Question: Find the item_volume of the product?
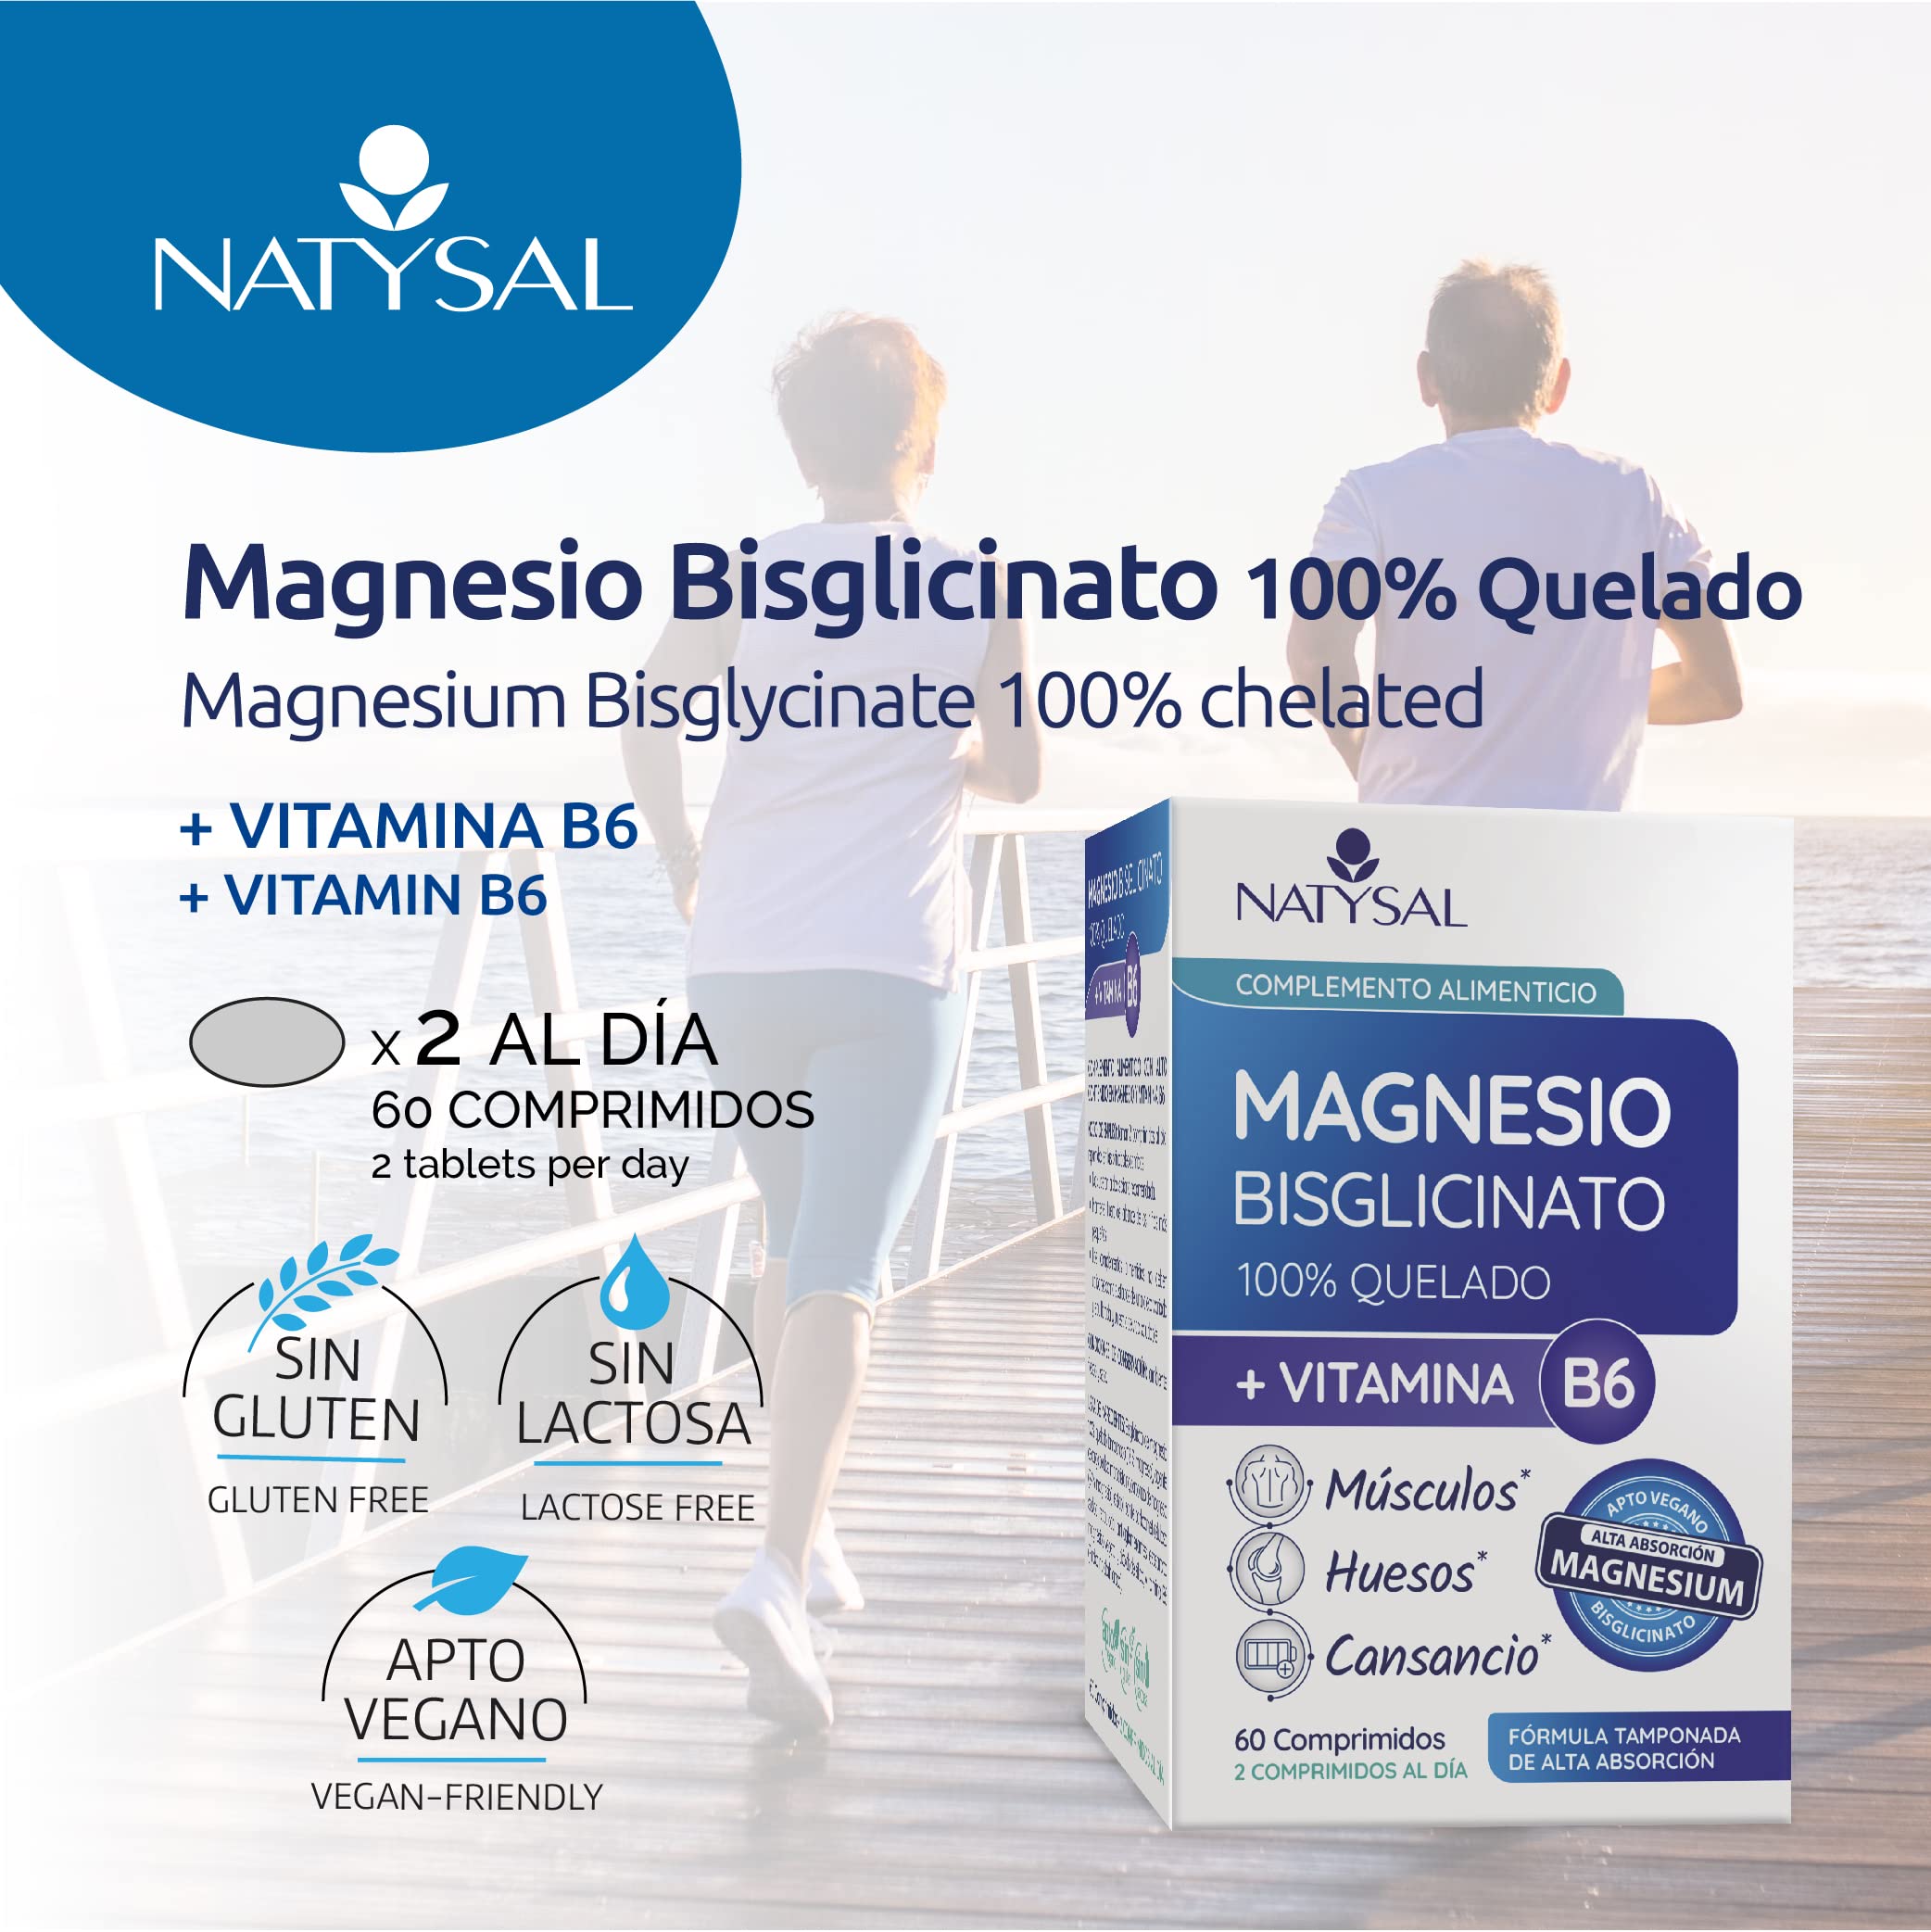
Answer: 2.0 gallon